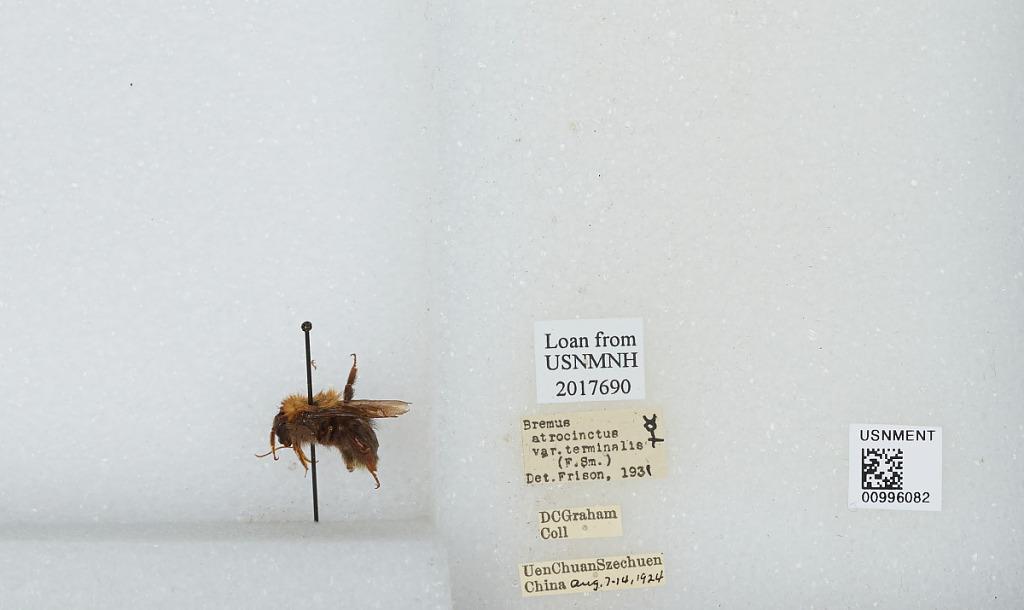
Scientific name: Bombus (Festivobombus) festivus Smith
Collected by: D. Graham
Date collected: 1924-8-7
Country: China
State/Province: Sichuan
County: Ngawa Tibetan and Qiang
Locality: Uen Chuan
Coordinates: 31.4839, 103.588
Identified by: Frison